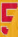
Number: 5